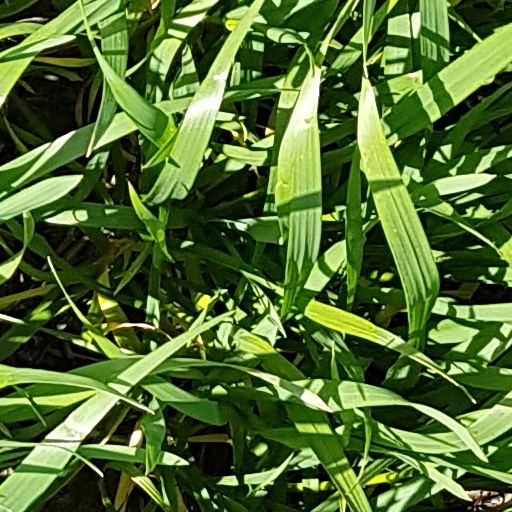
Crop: wheat